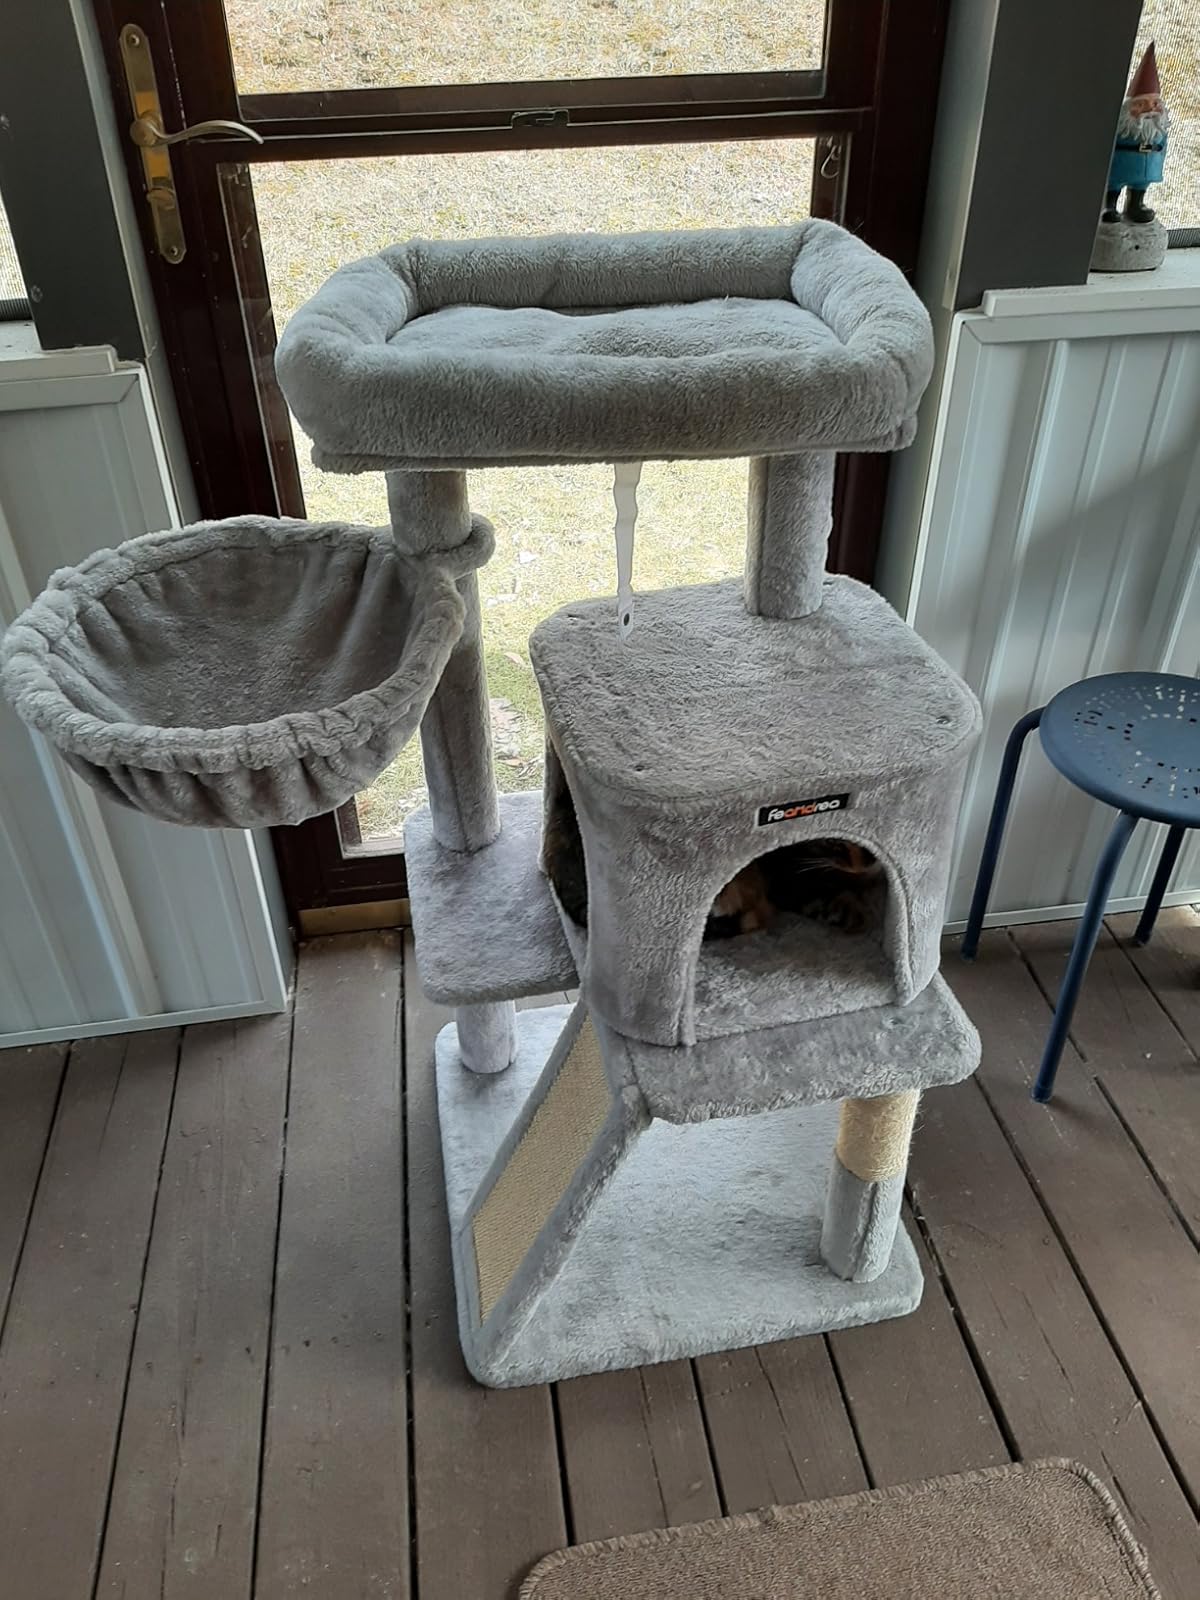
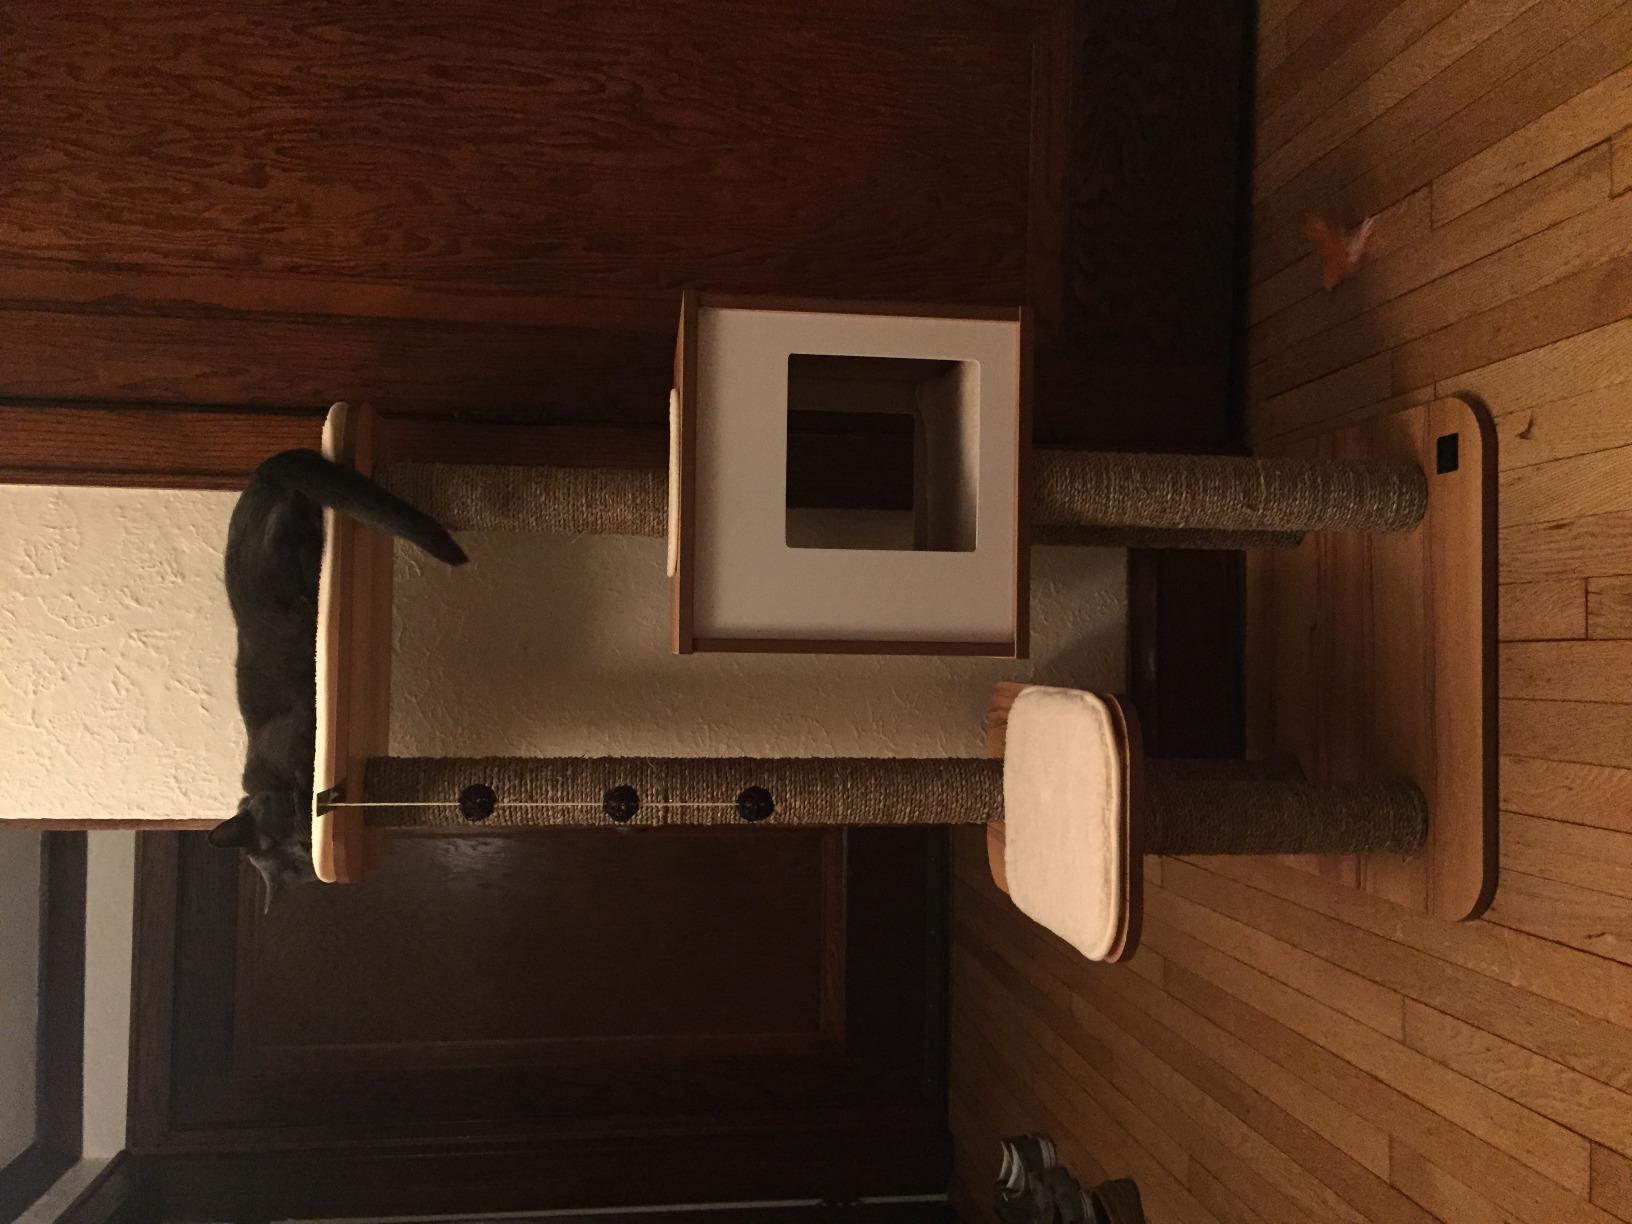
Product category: items_cat tree
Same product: no